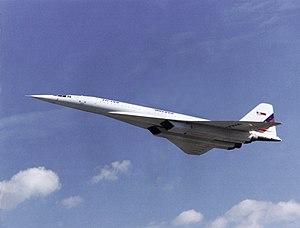
Le Tupolev Tu-144 est un avion de ligne supersonique quadriréacteur développé en URSS par le bureau d'études Tupolev. Avec le Concorde franco-britannique, ils sont les seuls avions civils supersoniques à avoir atteint la production. Destiné à être utilisé sur les lignes de la compagnie Aeroflot, il peut emporter, à une vitesse supérieure à Mach 2 et à une altitude de 20 000 m, de 98 à 120 passagers sur une distance de 3 080 à 6 200 km selon les versions.